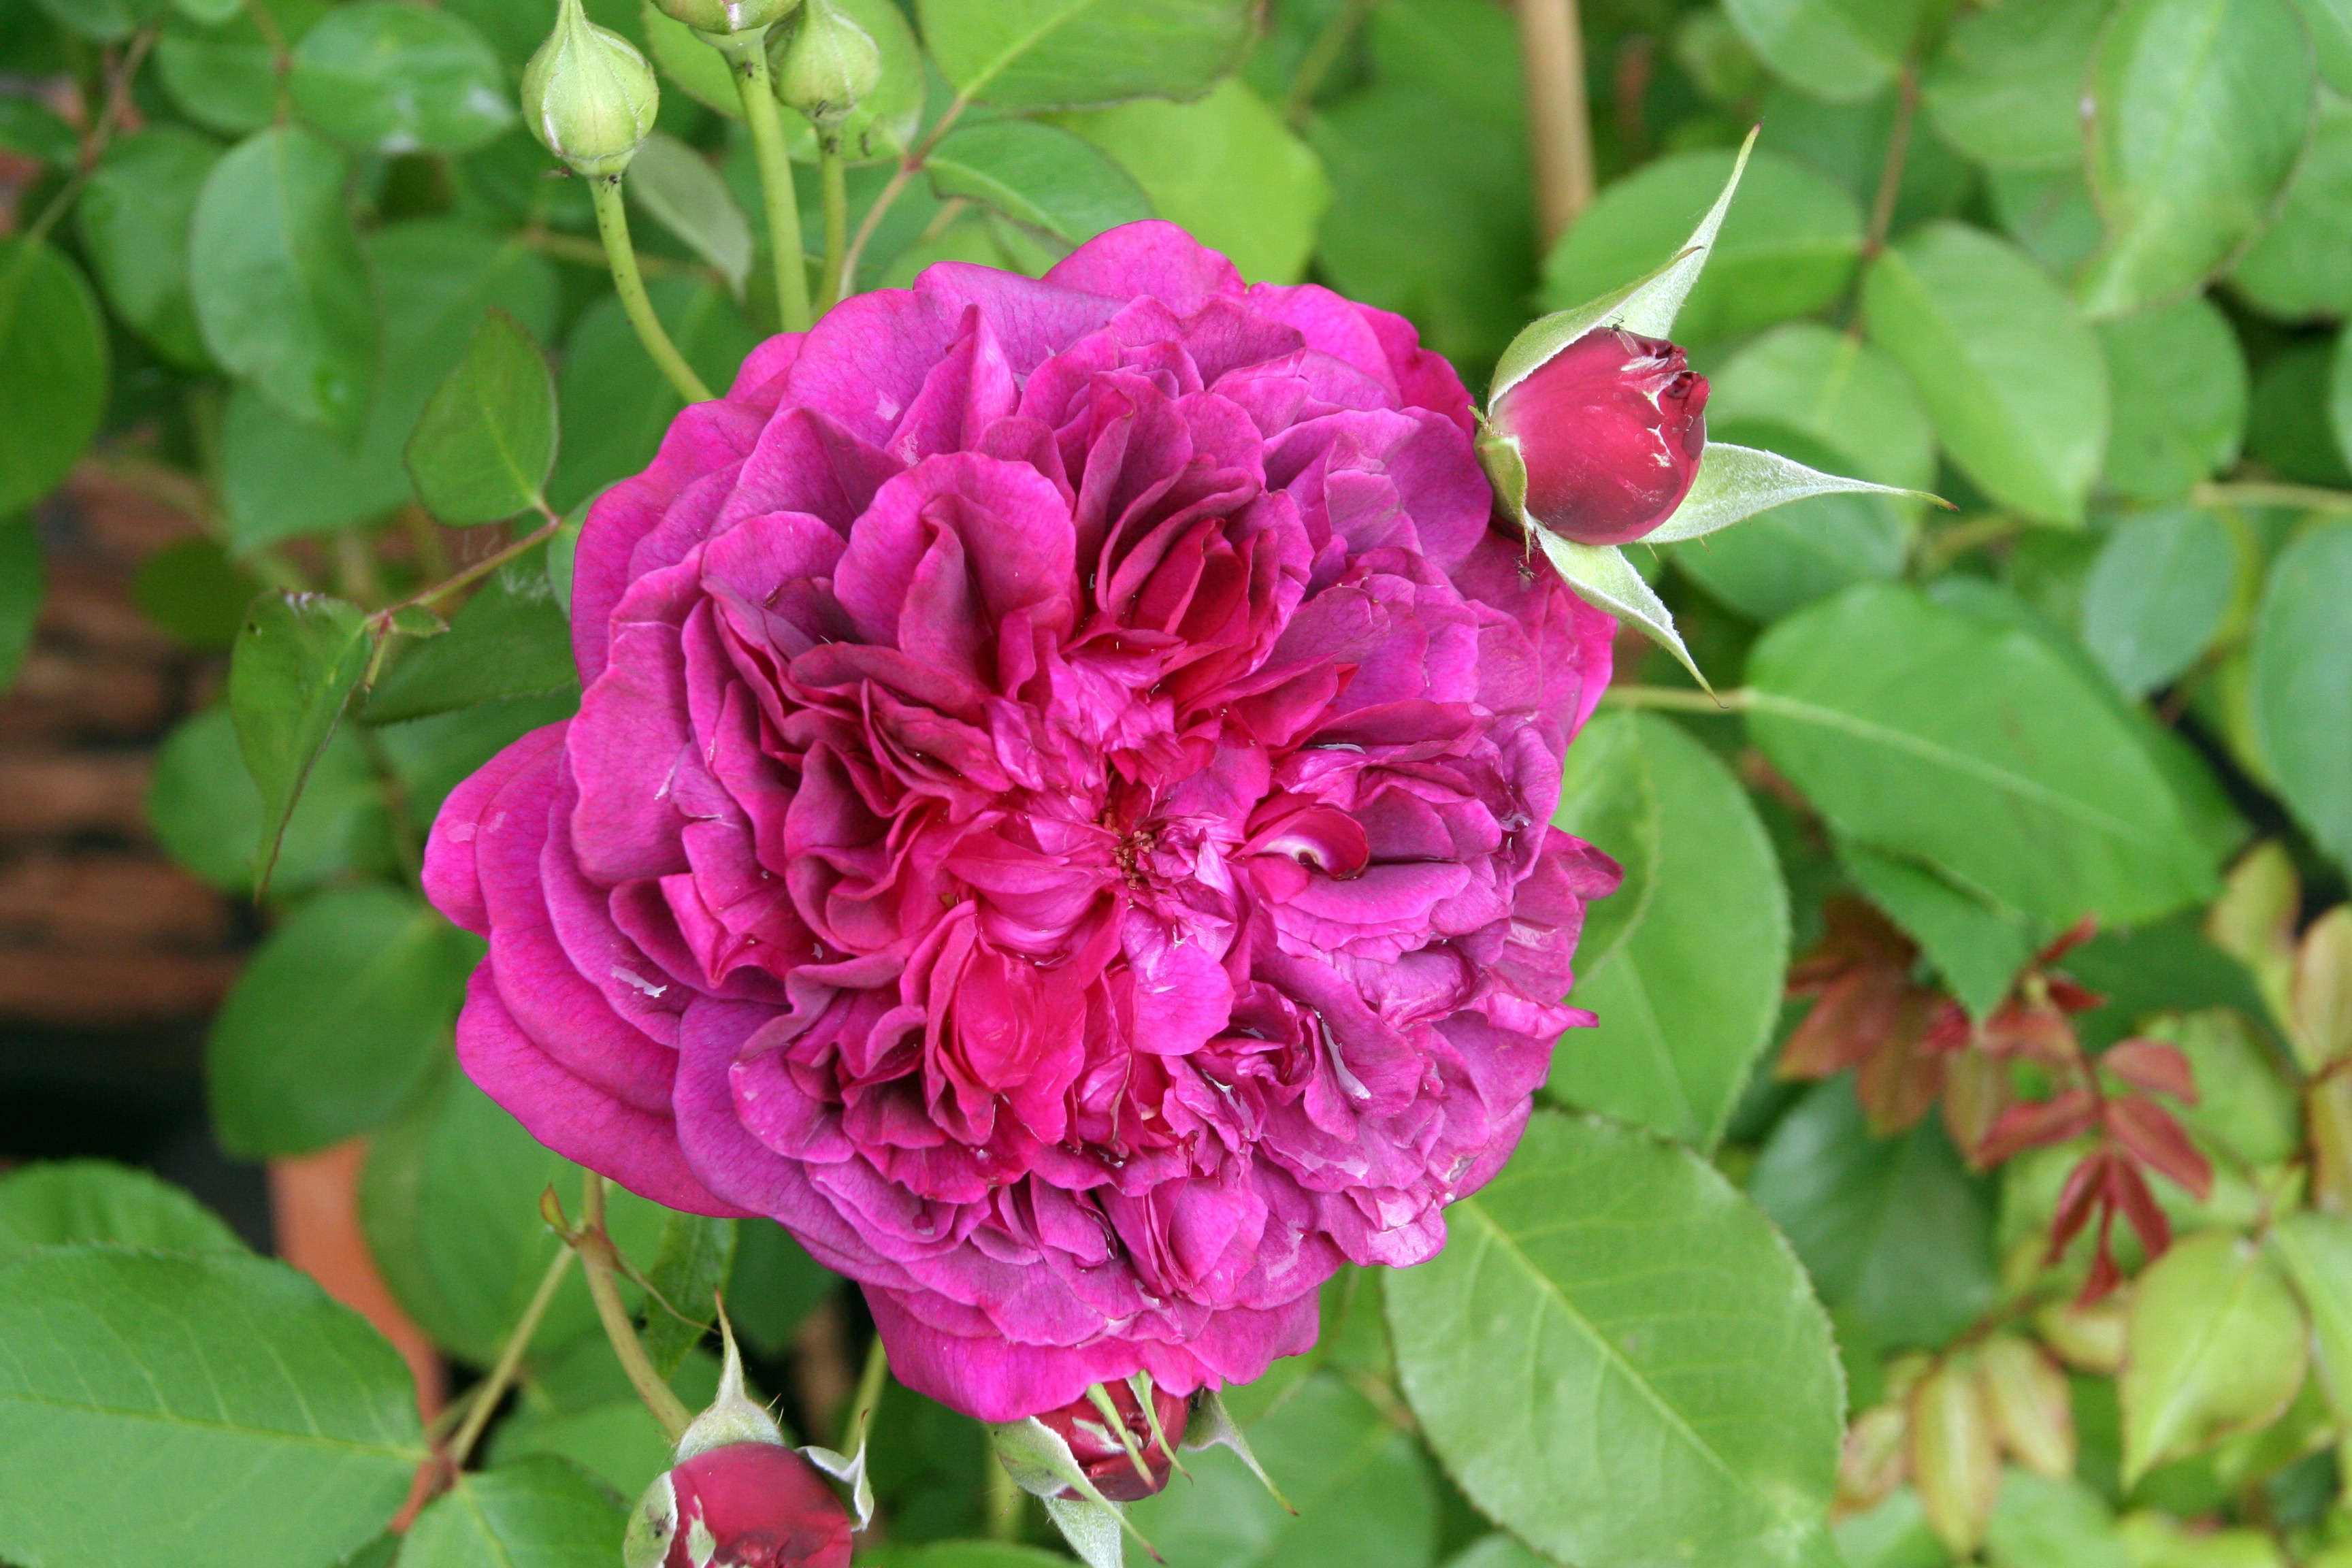
plant, flower, petal, rose, red, botany, pink, flora, shrub, peony, floribunda, flowering plant, garden roses, rose family, rosaceae, rosa rugosa, land plant, rosa centifolia, rose order, rosa rubiginosa, rosa gallica, prickly rose